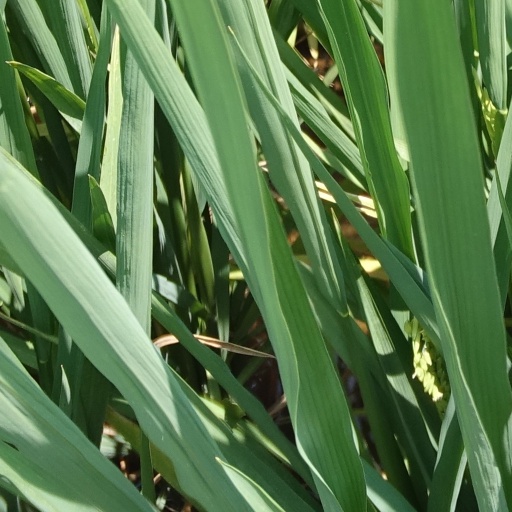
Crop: rice